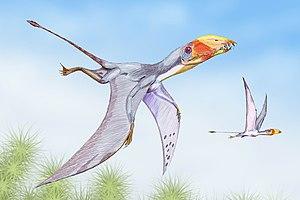
Dimorphodon est un genre éteint de ptérosaures, appartenant à la famille des Dimorphodontidae et vivant au Jurassique inférieur. Il avait un bec inhabituel rappelant celui d'un macareux.
Les ptérosaures sont un ordre éteint de reptiles volants qui ont existé pendant presque toute la durée du Mésozoique : du Trias supérieur, il y a 230 millions d’années, jusqu'à la fin du Crétacé, il y a 66 Ma.
Les Dimorphodontidae forment une famille éteinte de ptérosaures, nommée d'après le genre Dimorphodon, qui vivait du Trias supérieur jusqu'au Jurassique supérieur.